New Providence, New Jersey

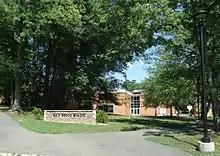
Salt Brook Elementary School

New Providence is governed under the borough form of New Jersey municipal government, which is used in 218 municipalities (of the 564) statewide, making it the most common form of government in New Jersey. The governing body is comprised of the mayor and the borough council, with all positions elected at-large on a partisan basis as part of the November general election. The mayor is elected directly by the voters to a four-year term of office. The borough council includes six members elected to serve three-year terms on a staggered basis, with two seats coming up for election each year in a three-year cycle. The borough form of government used by New Providence is a "weak mayor / strong council" government in which council members act as the legislative body with the mayor presiding at meetings and voting only in the event of a tie. The mayor can veto ordinances subject to an override by a two-thirds majority vote of the council. The mayor makes committee and liaison assignments for council members, and most appointments are made by the mayor with the advice and consent of the council.